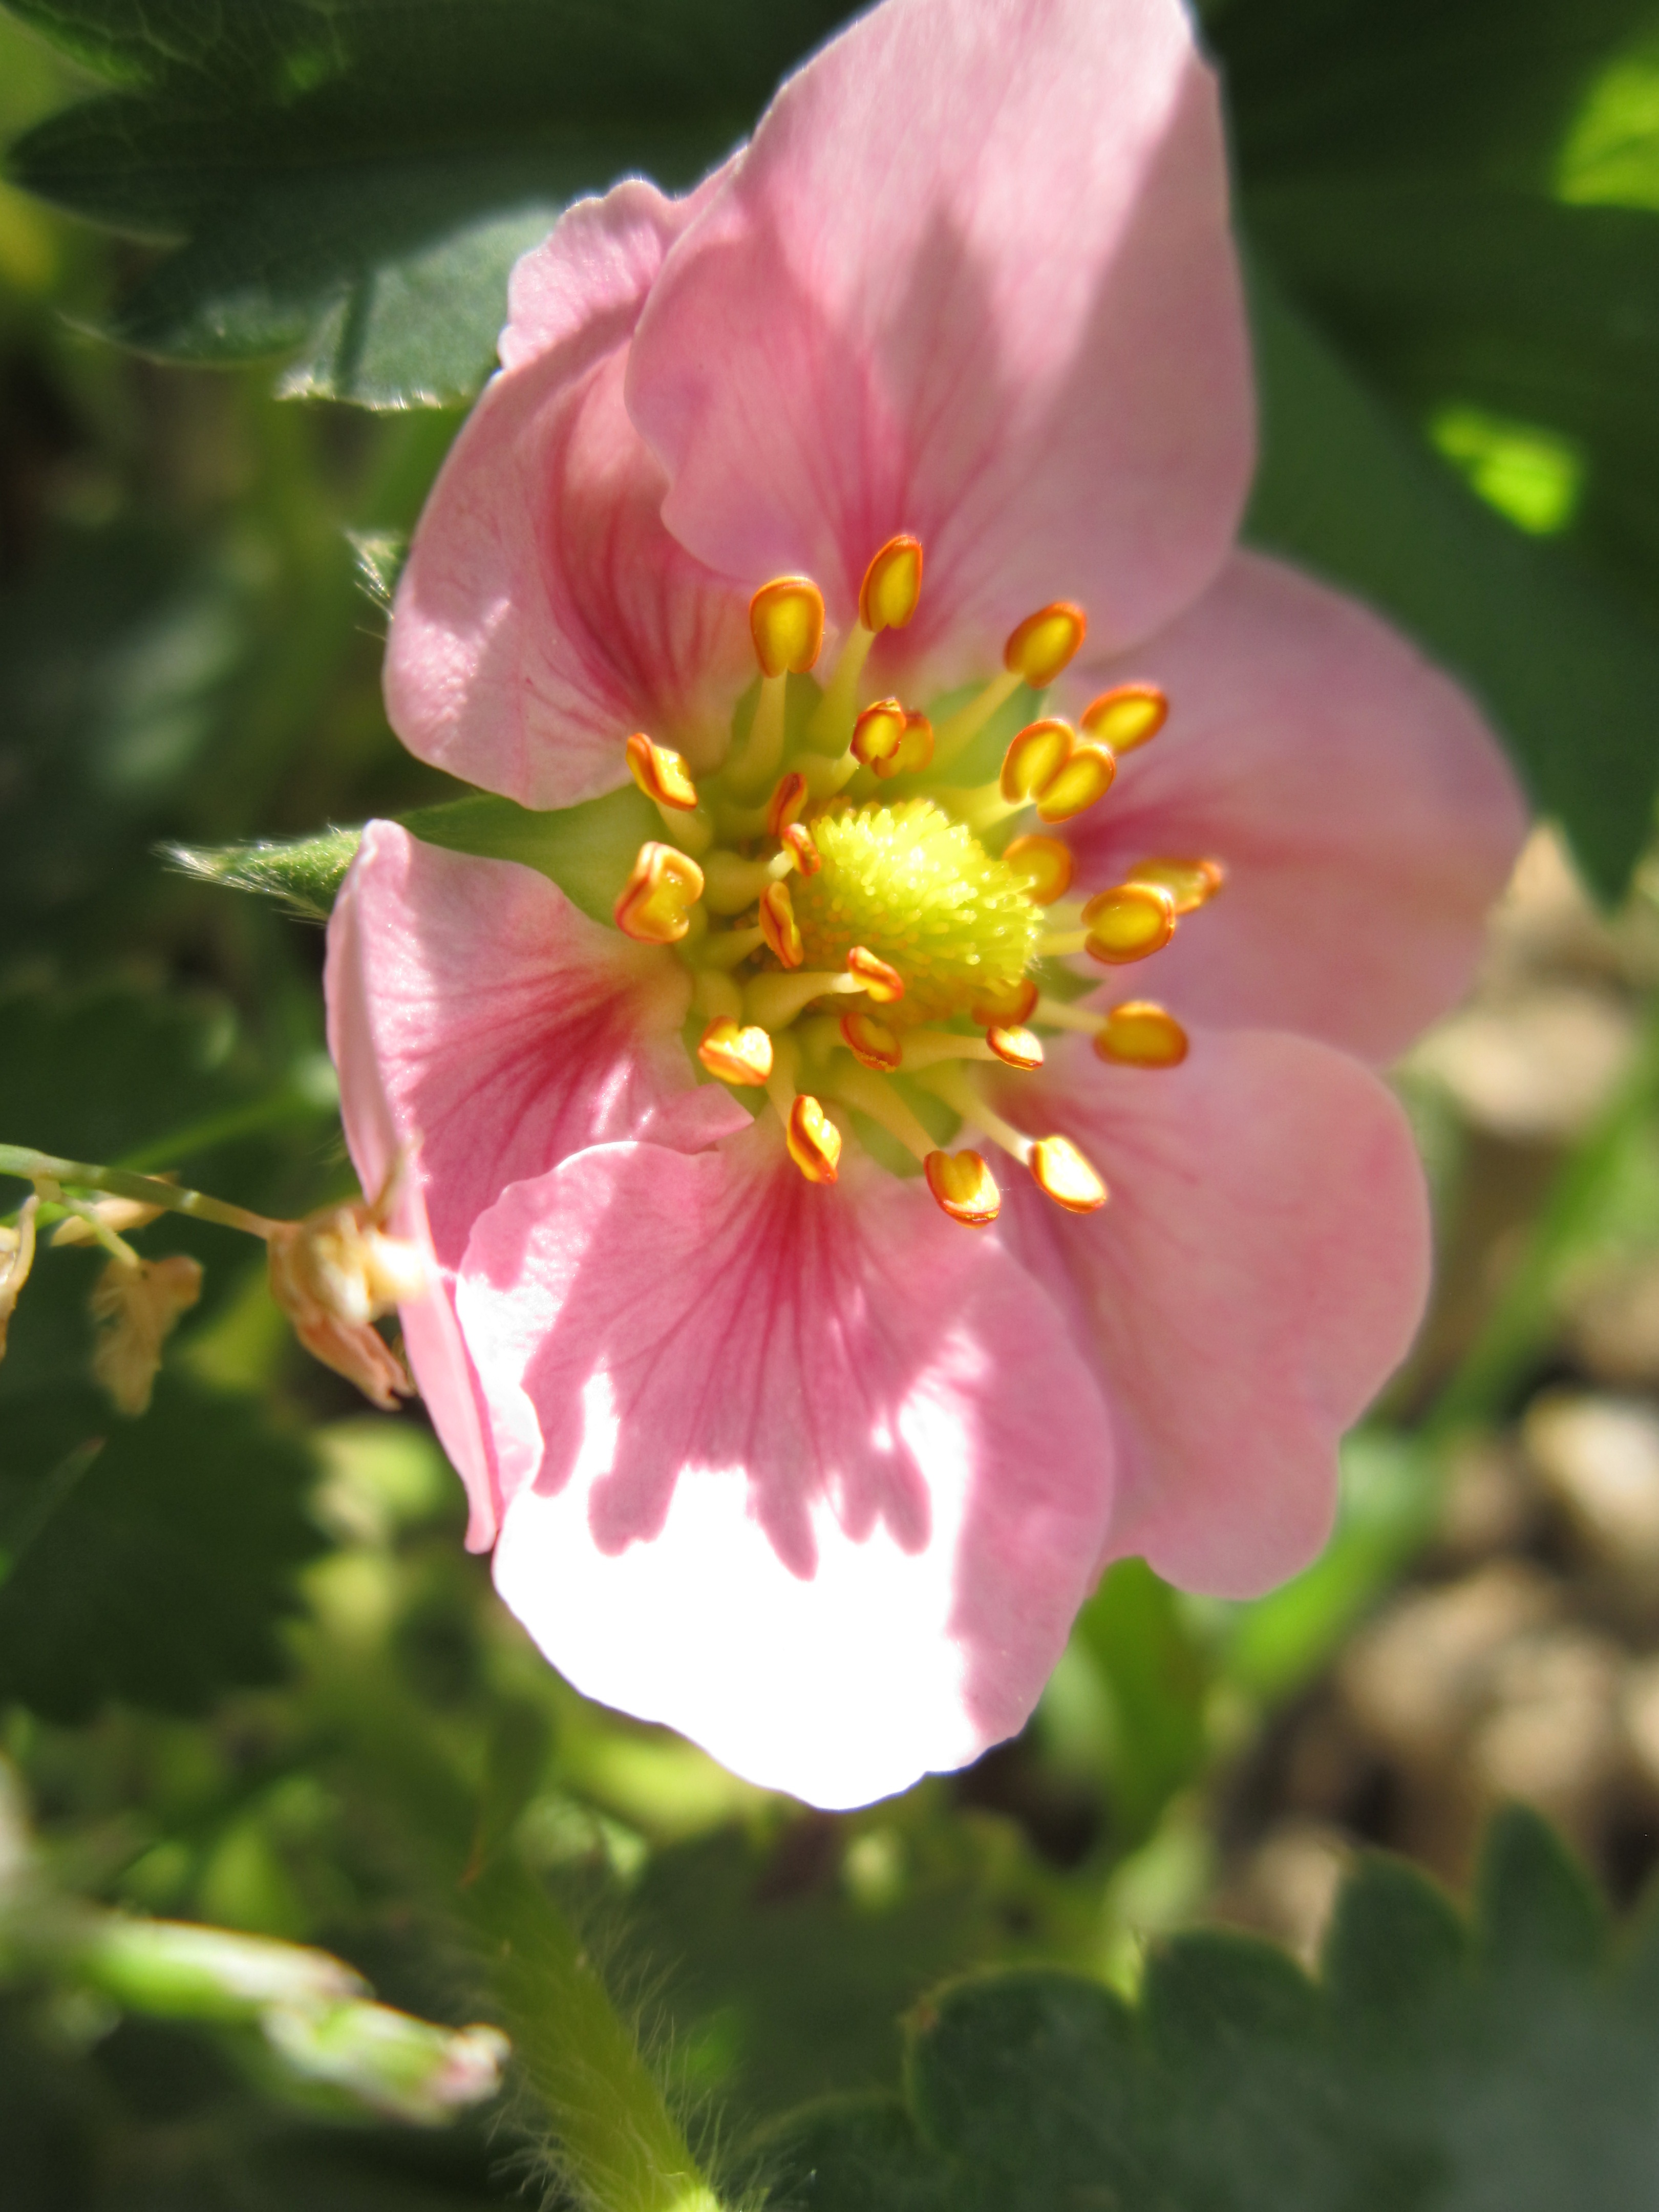
nature, blossom, light, plant, sun, flower, petal, bloom, rose, spring, produce, botany, pink, close, flora, strawberry, wildflower, strawberry flower, pistil, macro photography, flowering plant, rose family, land plant, rosa rubiginosa